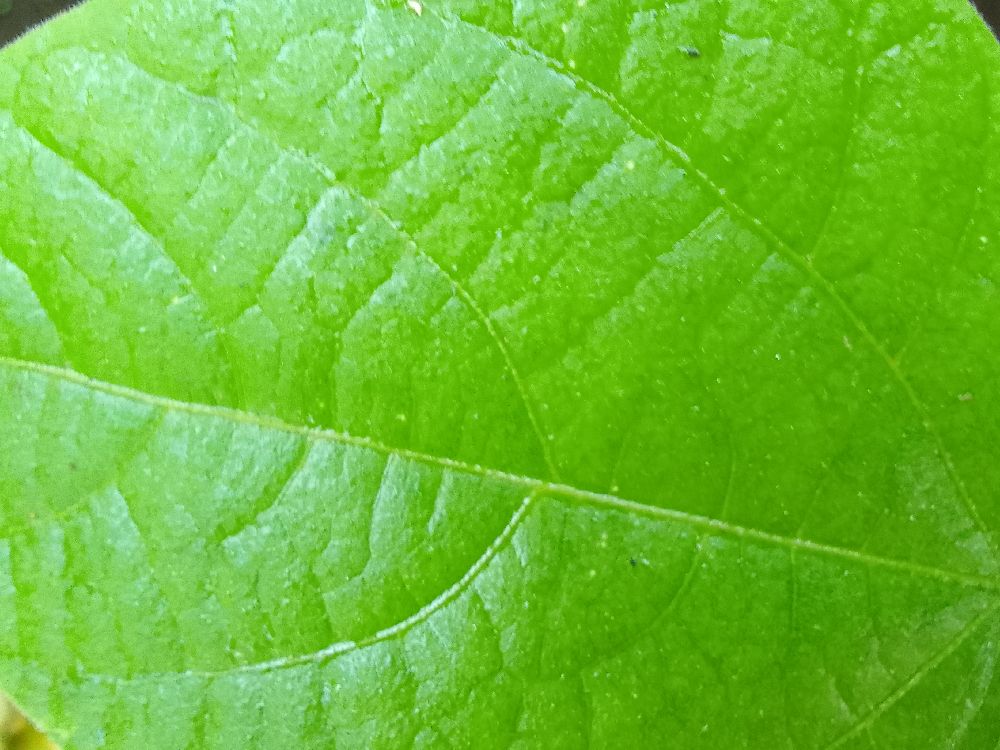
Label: healthy